Joseph Schillinger

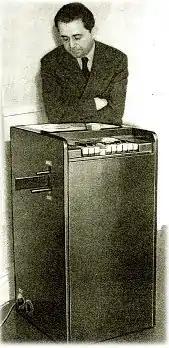
Joseph Schillinger and the Rhythmicon

Joseph Moiseyevich Schillinger ((other sources: ) – 23 March 1943) was a composer, music theorist, and composition teacher who originated the Schillinger System of Musical Composition. He was born in Kharkov, in the Kharkov Governorate of the Russian Empire (present-day Kharkiv, Ukraine) and died in New York City. He sometimes used the pseudonym "Frank Lynn".